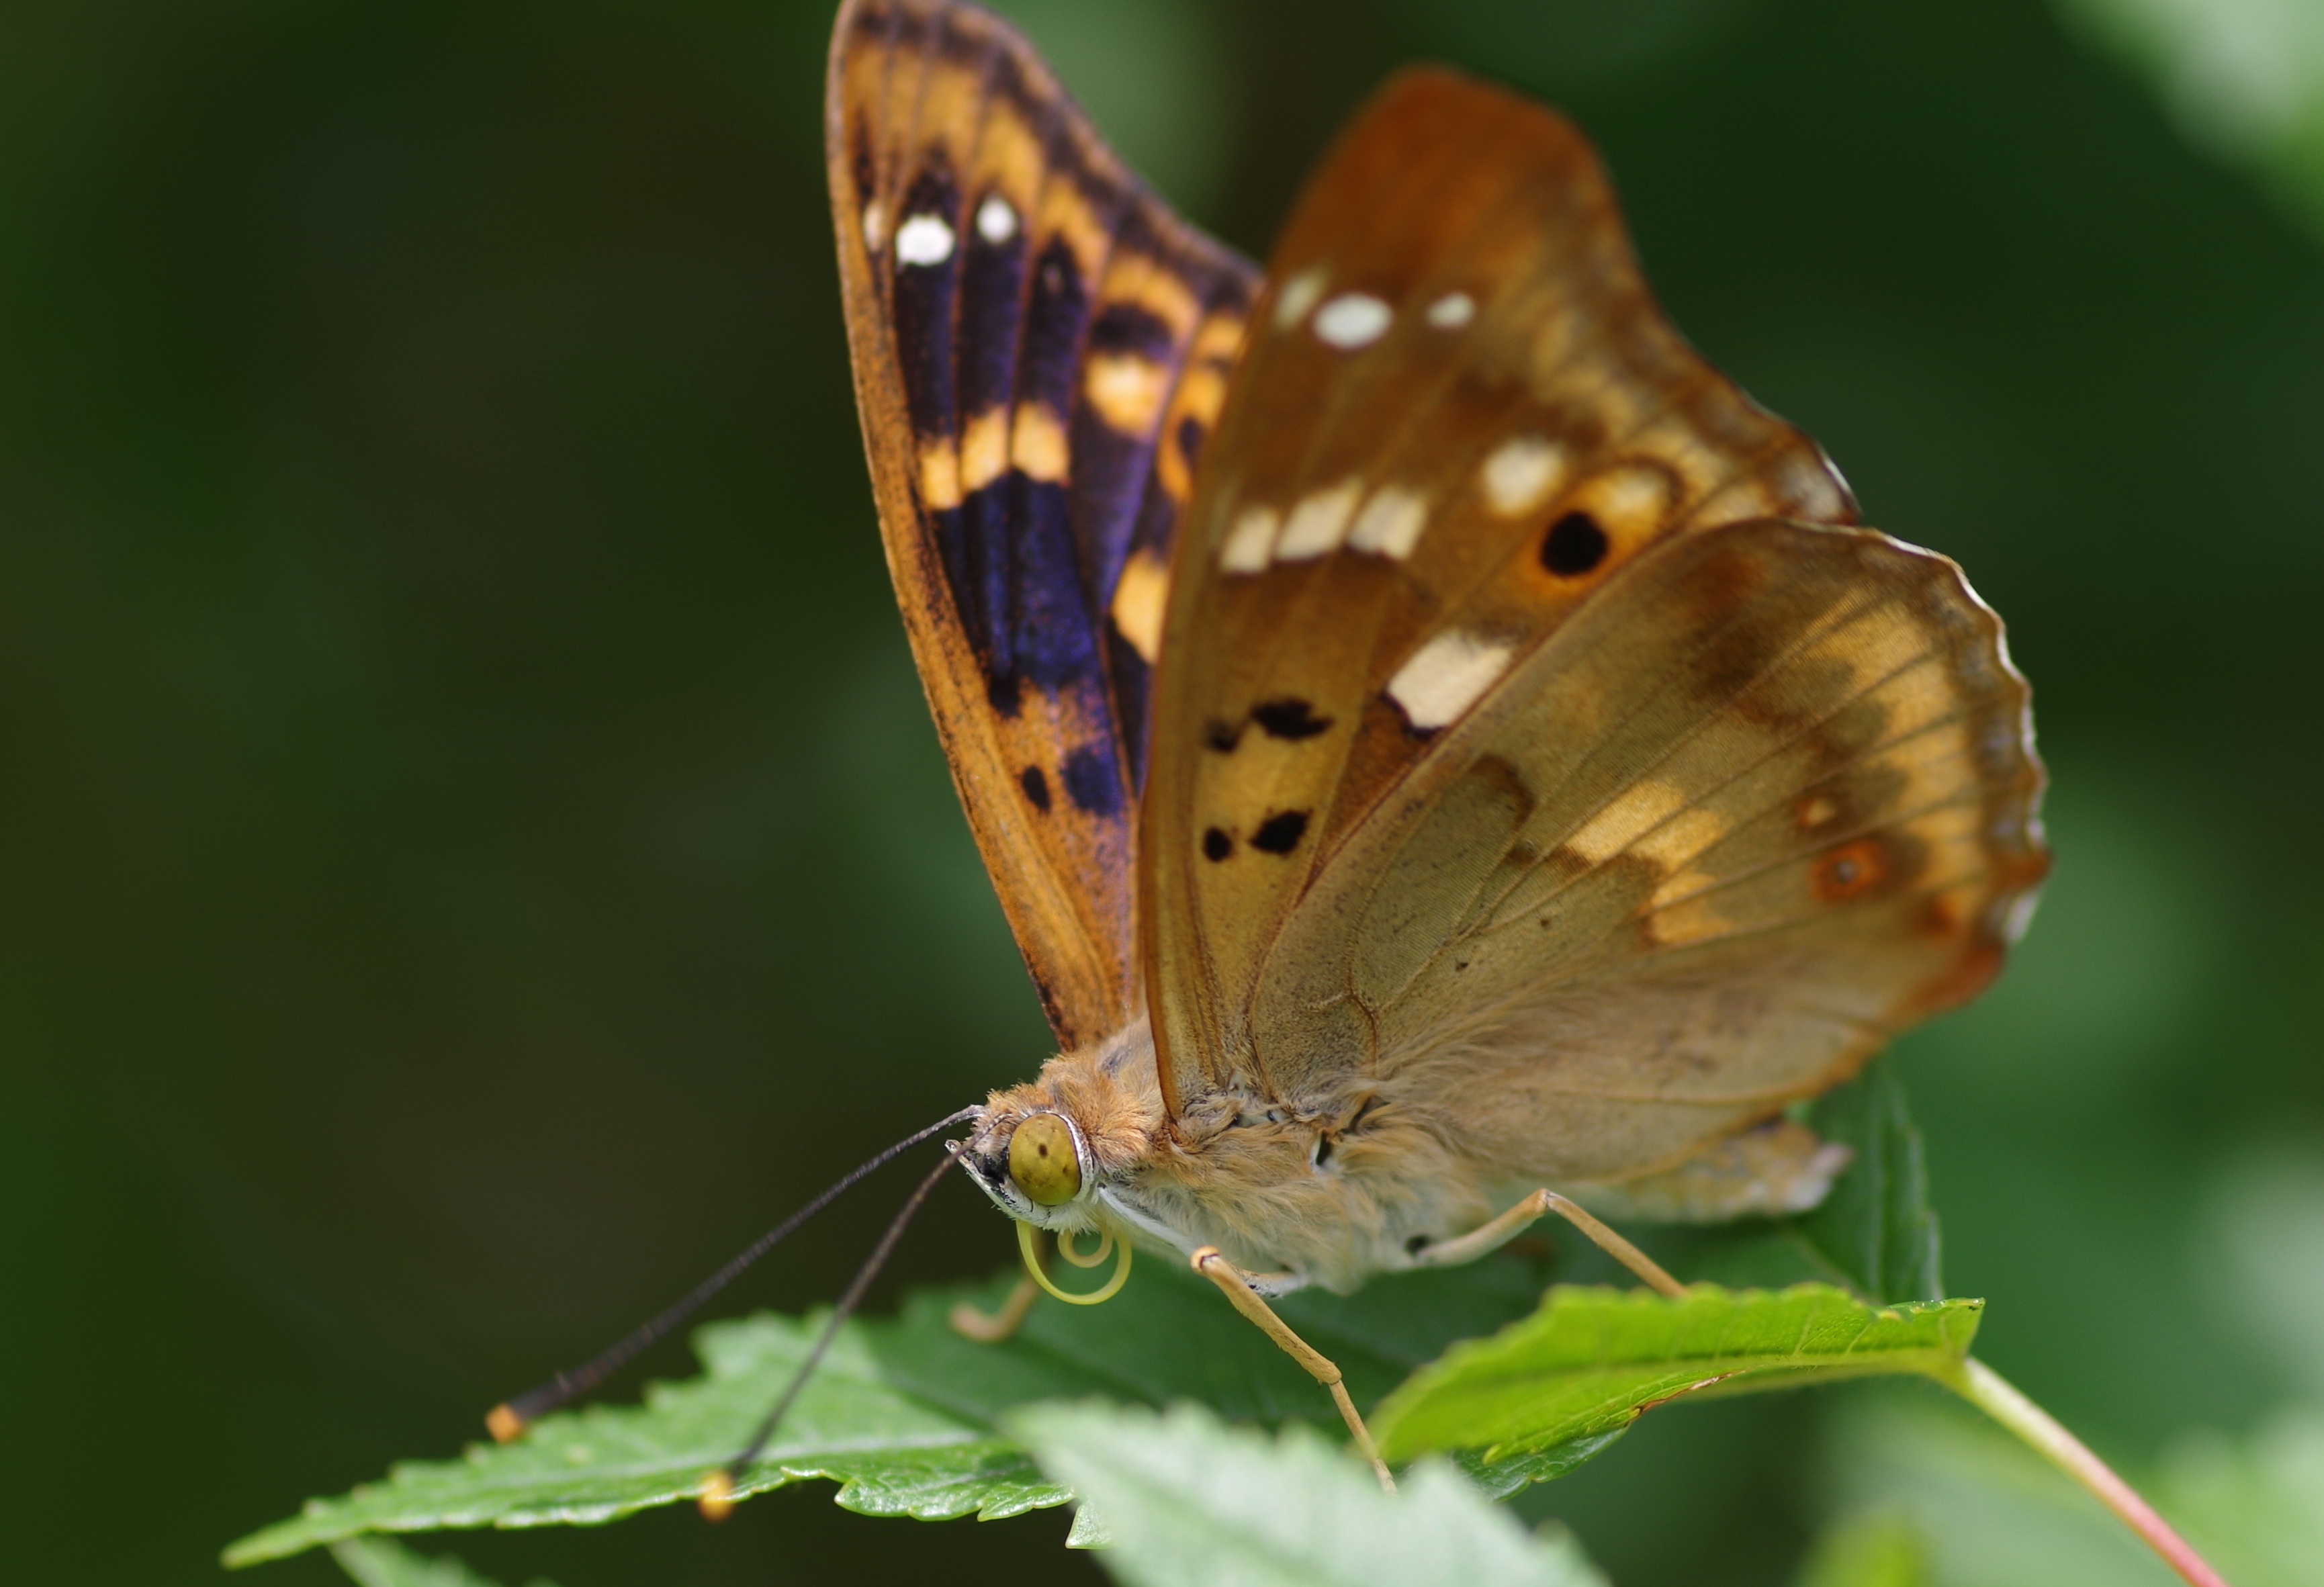
nature, photography, flower, animal, summer, insect, butterfly, garden, close, fauna, invertebrate, close up, nectar, pieridae, macro photography, rarely, arthropod, lesser purple emperor, pollinator, moths and butterflies, lycaenid, brush footed butterfly, colias, cabbage butterfly, blue iridescent